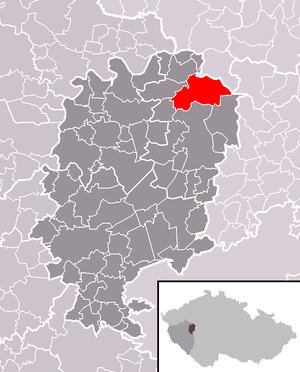
Ostrovec-Lhotka est une commune du district de Rokycany, dans la région de Plzeň, en République tchèque. Sa population s'élevait à 98 habitants en 2018.